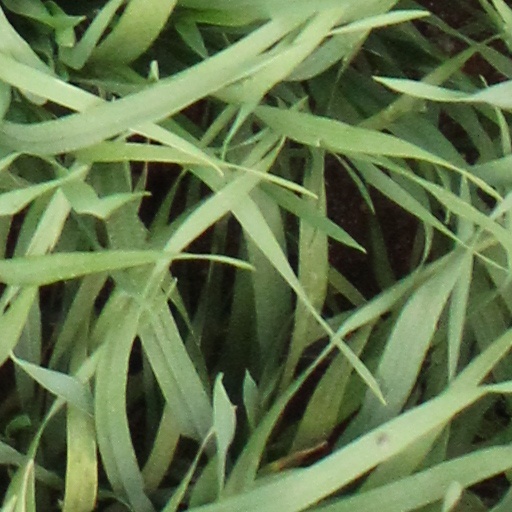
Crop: wheat